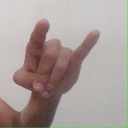
अक्षर: च